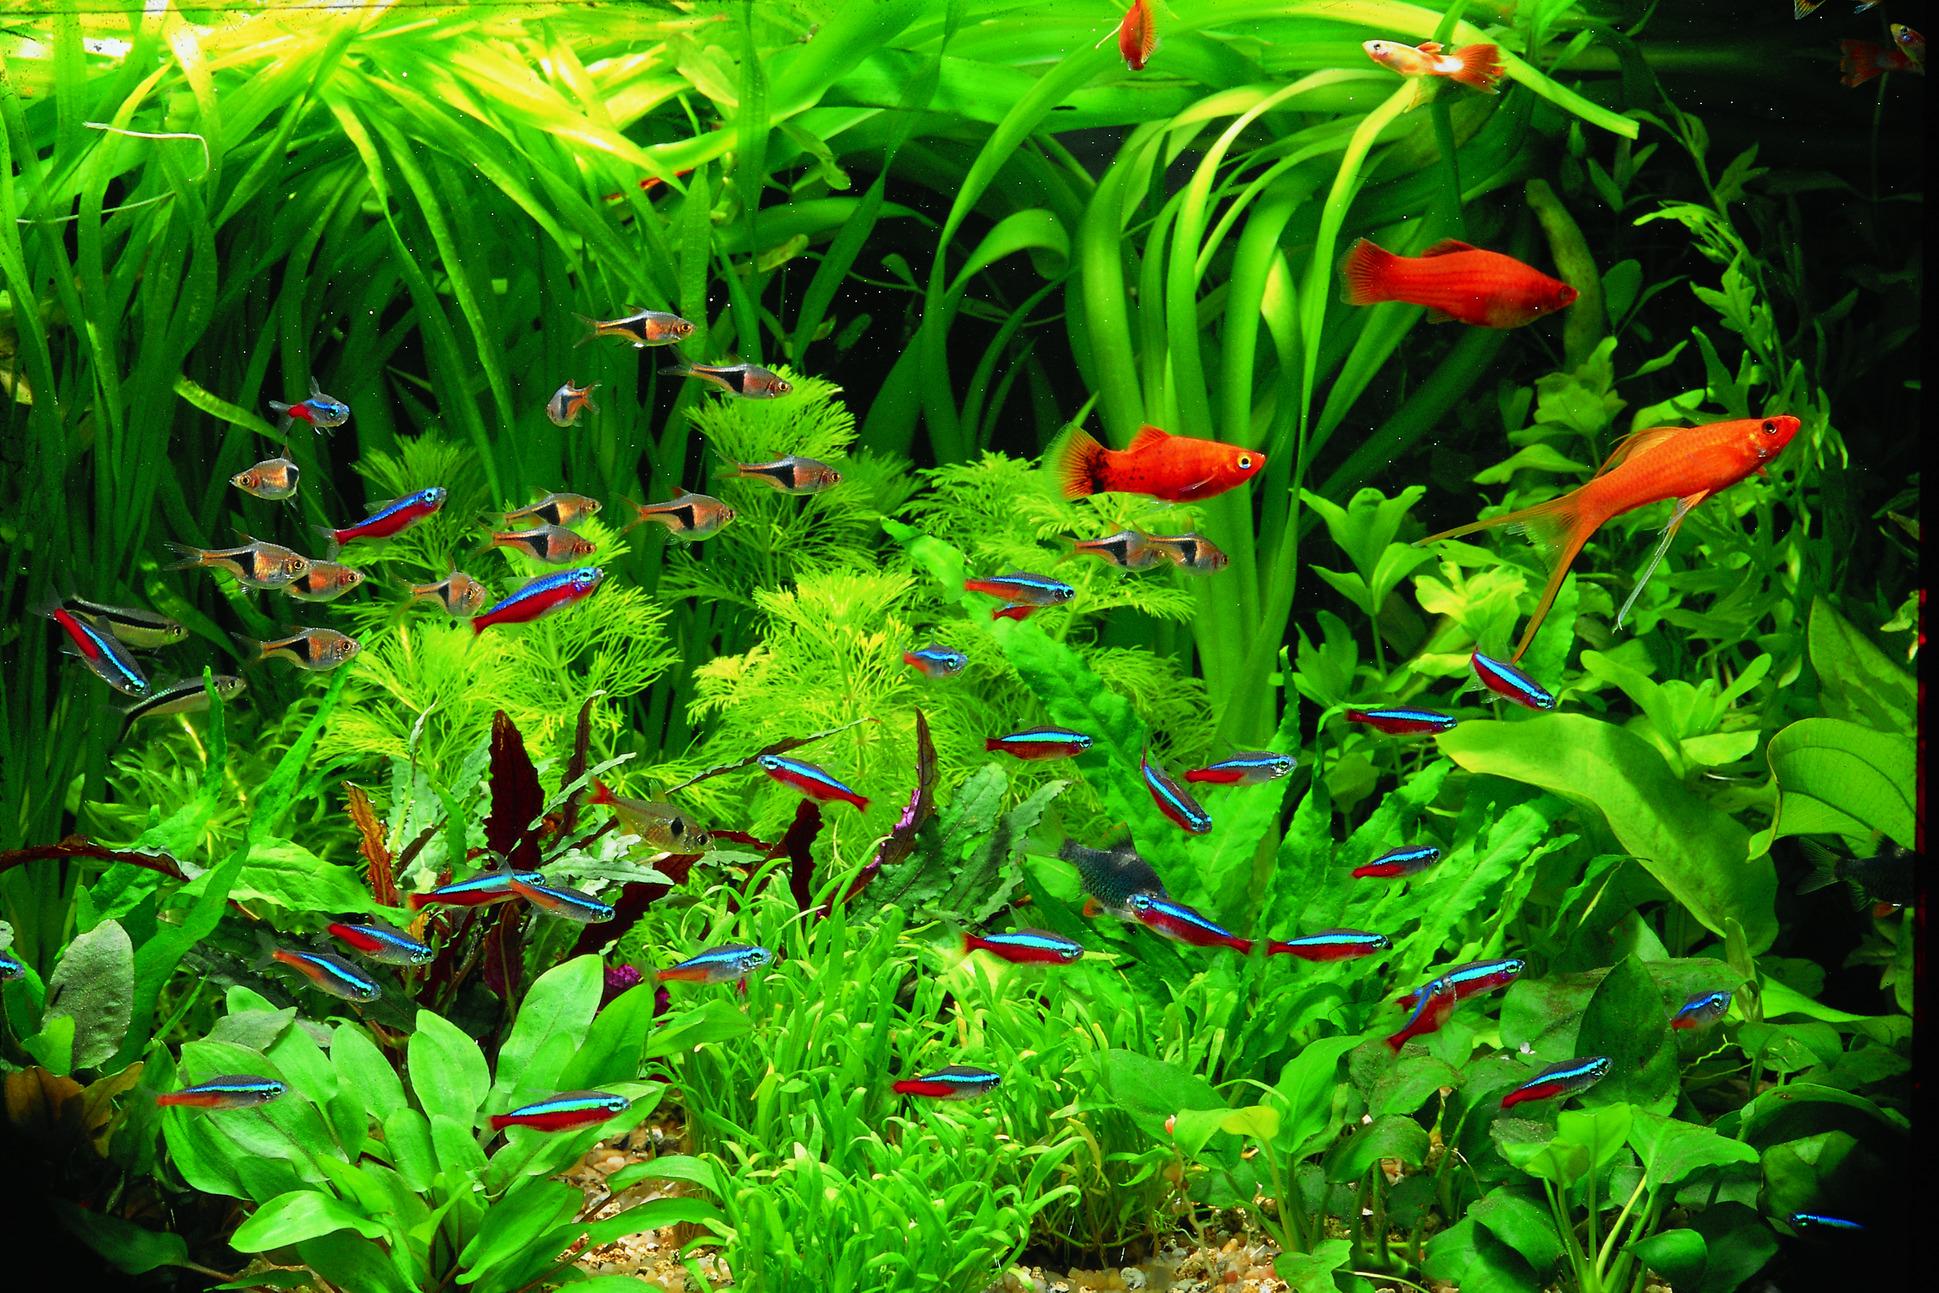
Ufugaji wa samaki wa aina tofautitofauti, wakiwa na rangi ya dhahabu na wengine rangi ya zambarau, wakiwa ndani ya maji masafi katika tenki lililotengenezwa kwa kioo, pamoja na urembo uliopo wa maua.